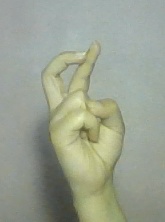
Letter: zay